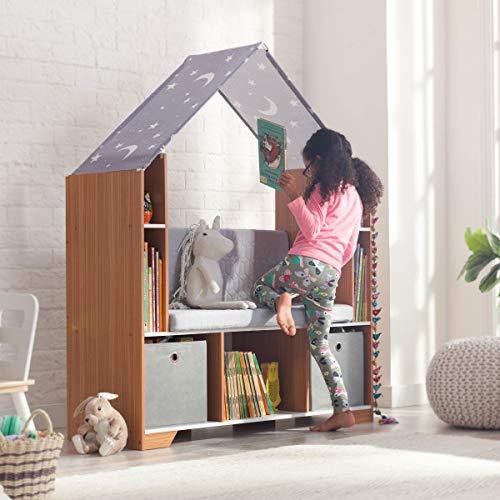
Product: KidKraft Little Dreamers Reading Nook, Gray
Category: Home & Kitchen | Furniture | Kids' Furniture
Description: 4 shelves for book storage.
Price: $163.75
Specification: ProductDimensions:44x15.8x54.2inches|ItemWeight:68pounds|ShippingWeight:68pounds(Viewshippingratesandpolicies)|ASIN:B07G624RL4|Itemmodelnumber:14237|Manufacturerrecommendedage:36months-8years